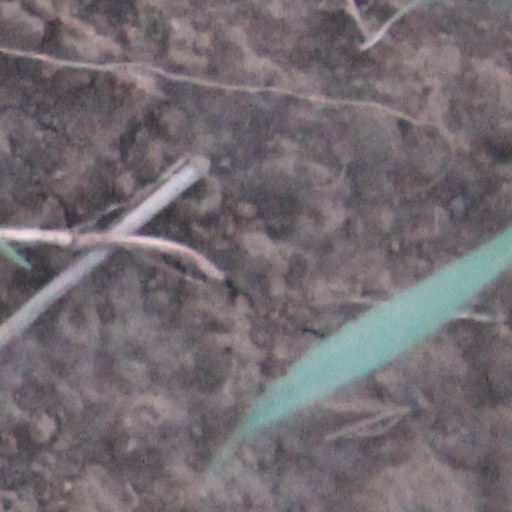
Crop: wheat